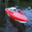
Label: ship